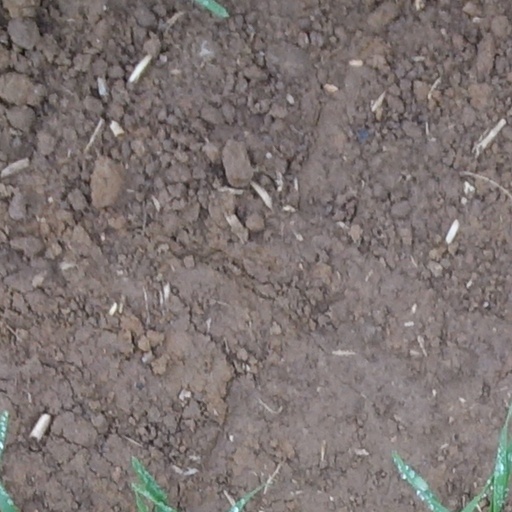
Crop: wheat